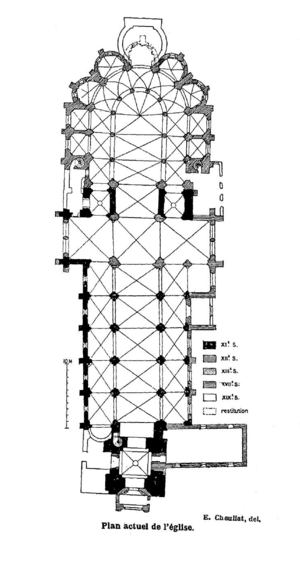
L’abbaye Saint-Germain-des-Prés, qui comprend l'actuelle église Saint-Germain-des-Prés, est une ancienne abbaye bénédictine de Paris, située 3 place Saint-Germain-des-Prés dans l'actuel 6ᵉ arrondissement. Fondée au milieu du VIᵉ siècle sous le nom de basilique Sainte-Croix et Saint-Vincent par le roi mérovingien Childebert Iᵉʳ et saint Germain, évêque de Paris, elle doit son nom actuel à ce dernier.